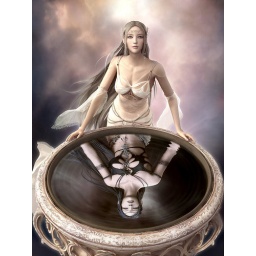
girl in mirror